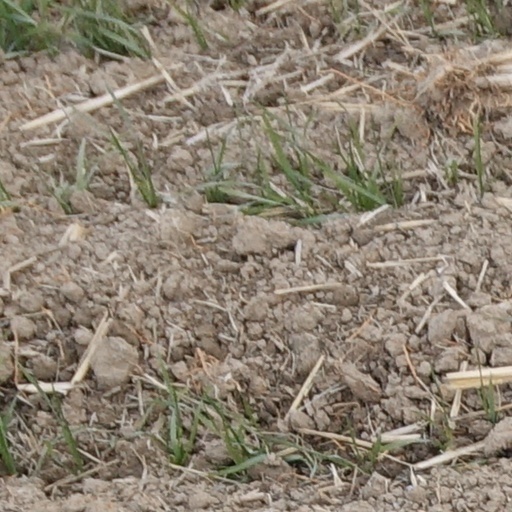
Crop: wheat